The Spirit of the Age

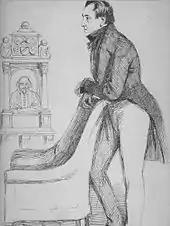
James Sheridan Knowles, 1833

In "The Spirit of the Age" he presents Crabbe as a radical contrast to Campbell, characterising at length the nature of Crabbe's poetry, attempting to account for its popularity, and adding some historical background.